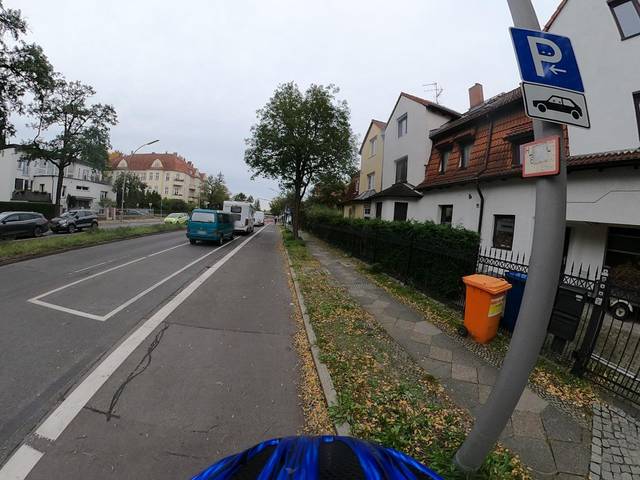
Region: Germany
Coordinates: 52.446, 13.358